Franklin C. Bing

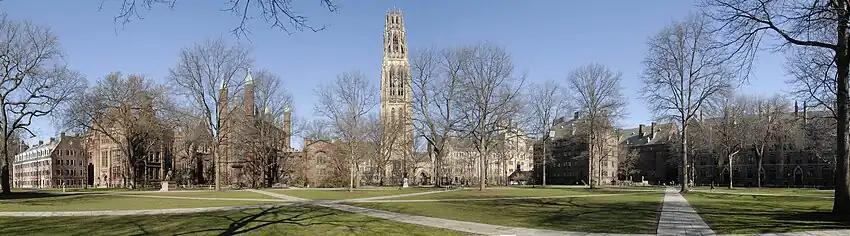

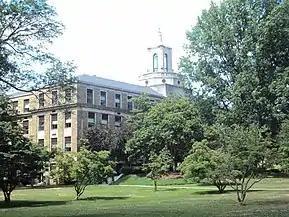
Pfahler Hall of Science Ursinus College

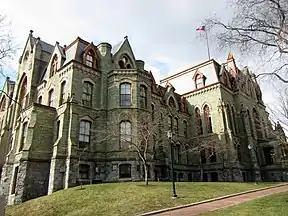

After graduating from the high school, Bing studied in the Ursinus College during 1920. Then he left the Ursinus College after 1 year's study and then transferred to the University of Pennsylvania to study biology and chemistry in 1921. In 1924, he earned his bachelor's degree of the University of Pennsylvania. After that, he had been a biology and chemistry teacher for a year at the Davis and Elkins College. Then he studied chemistry in the physiological chemistry department of Yale University and got his PhD of this major in 1930. In 1928, he studied at the Yale University and published his first history essay in the University in the 'Scientific Monthly'. The journal article introduced an early American scientist-John Lining. He did many experiments on metabolism and he had his own viewpoints on epidemics. In order to improve his academic background in physiological chemistry, he attended a summer course in physiology at the Woods Hole University. During the summer camp, he met and lived with Eugene Markley Landis, an upperclassman. Eugene became one of Bing's friends and taught Bing to be persistent in his academic research